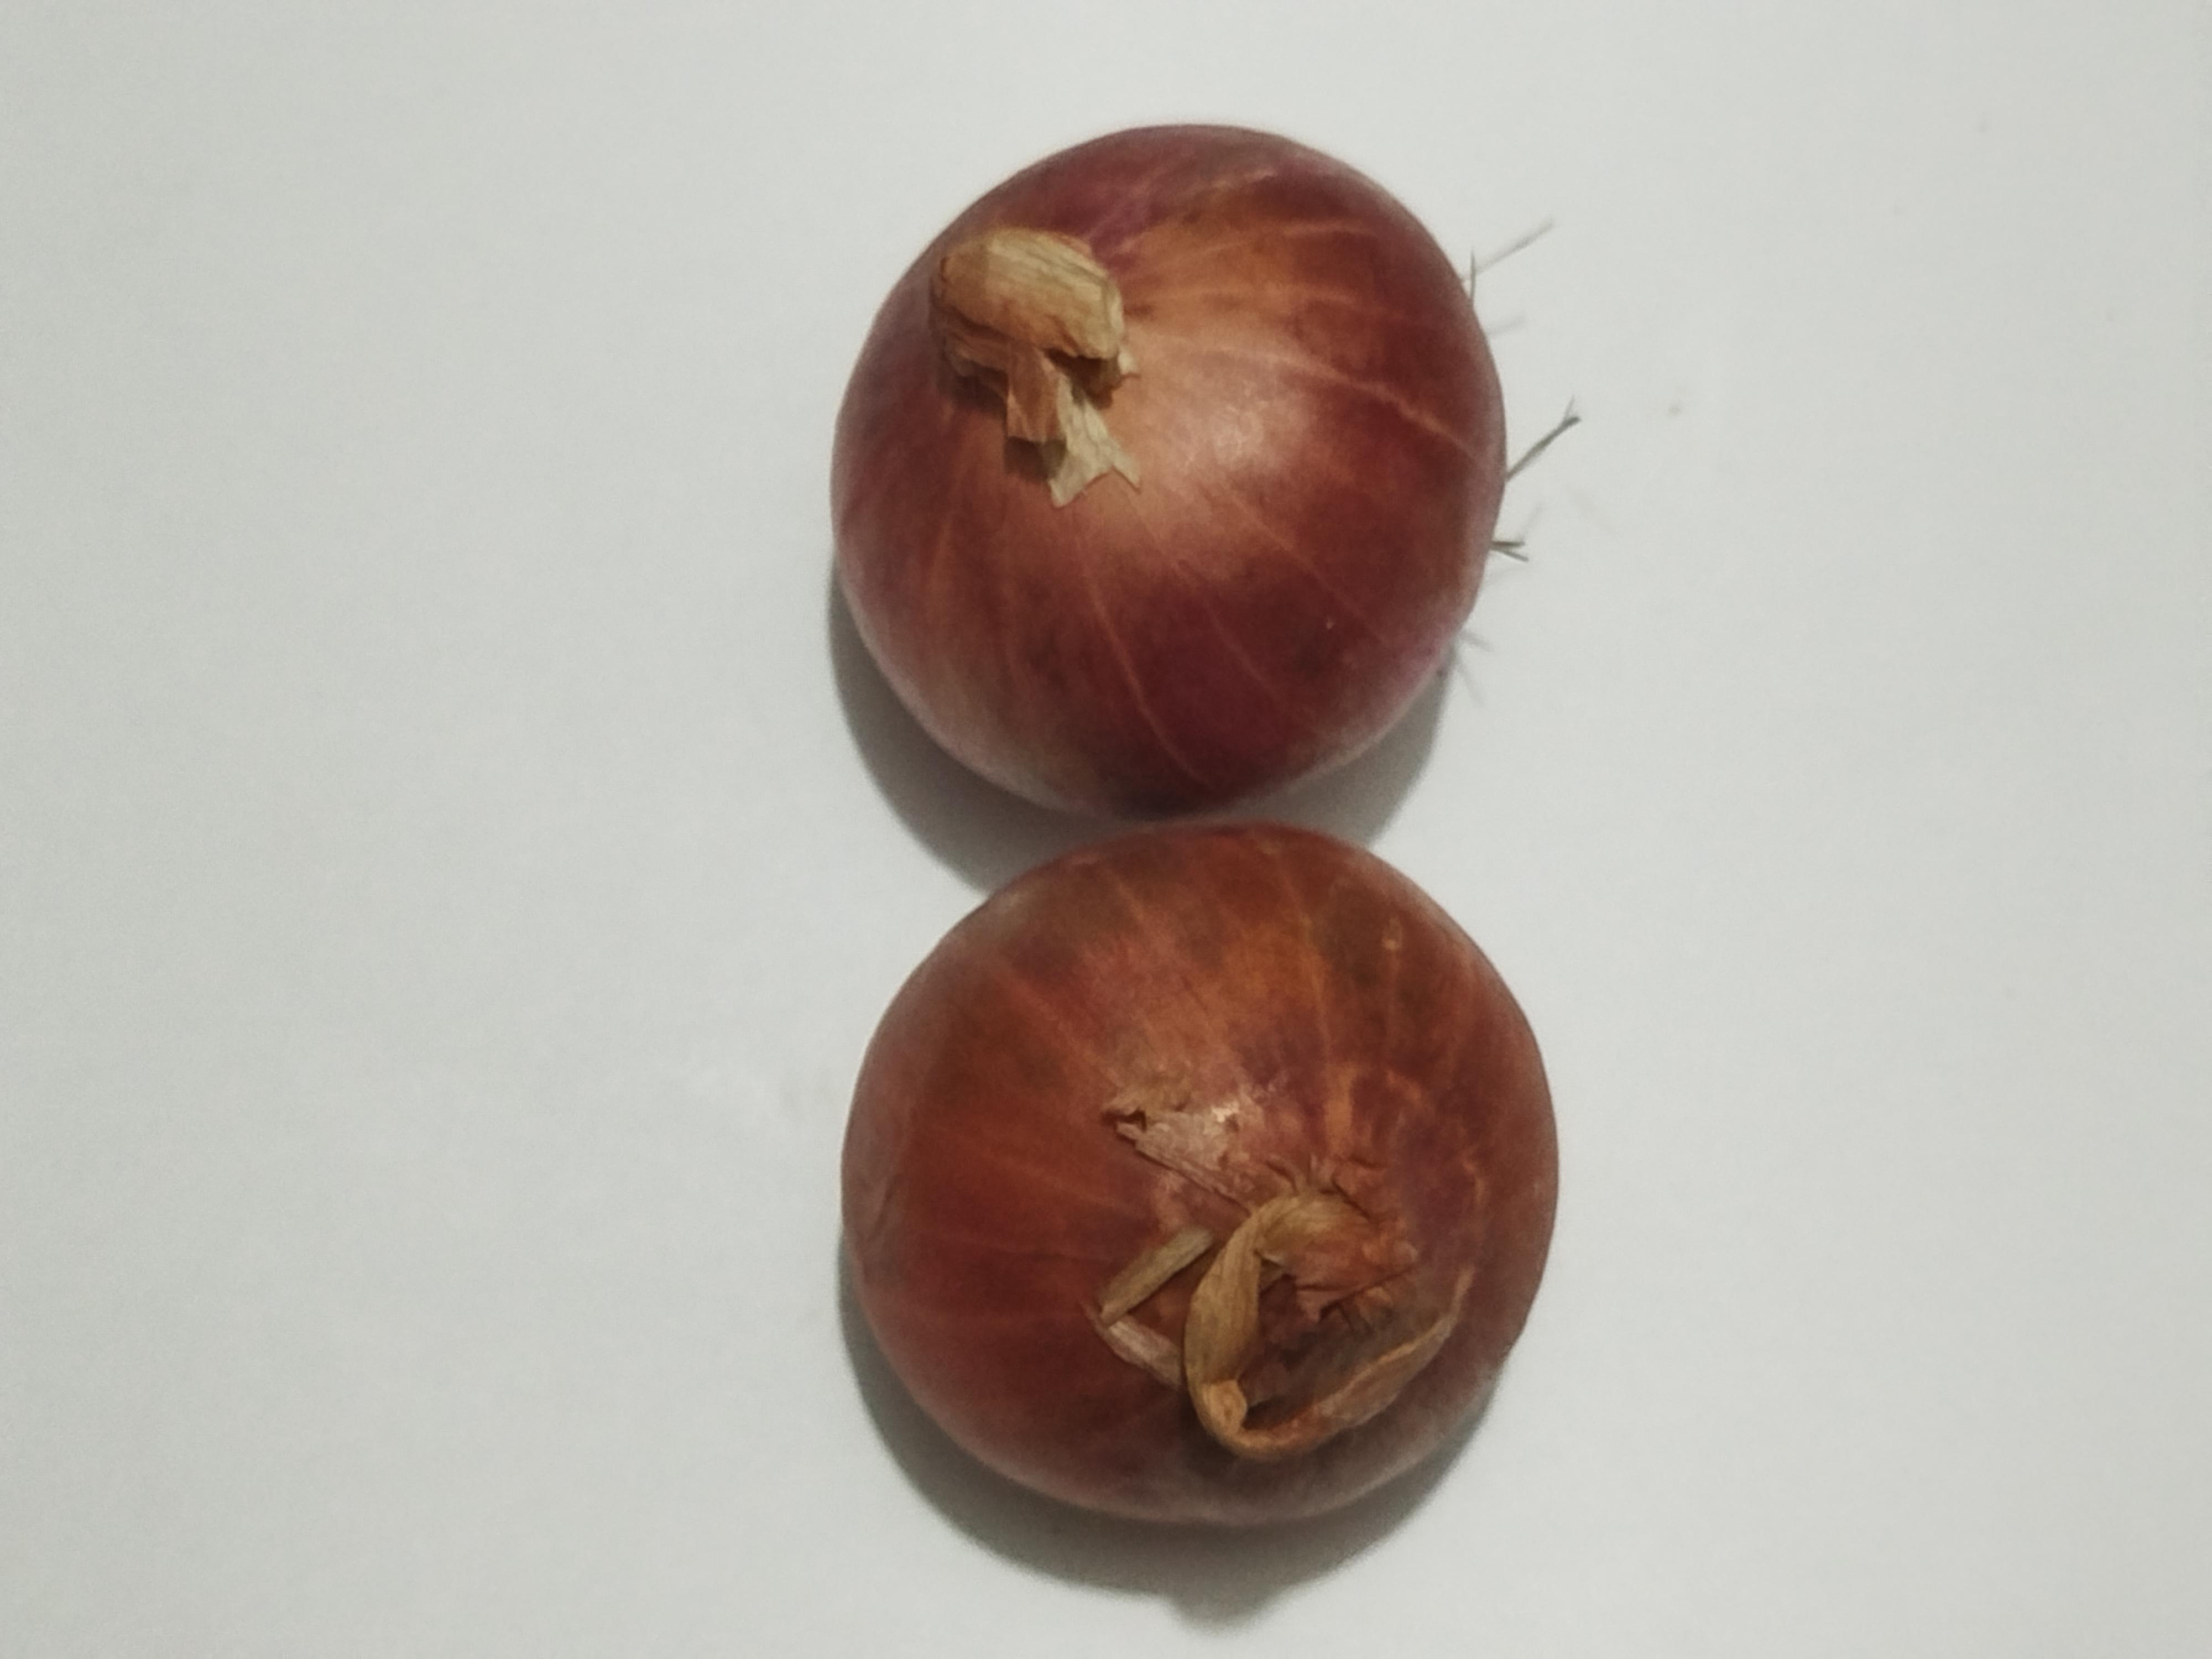
Label: Onion